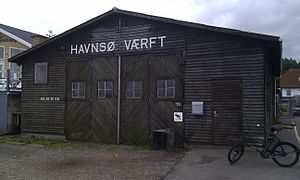
Havnsø
Havnsø Værft
Havnsø er en lille havneby på Nordvestsjælland med 965 indbyggere, beliggende i Føllenslev Sogn. Byen ligger i Kalundborg Kommune og tilhører Region Sjælland.